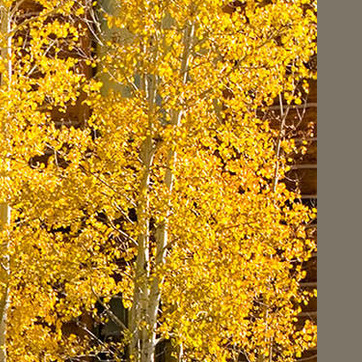
Material: foliage